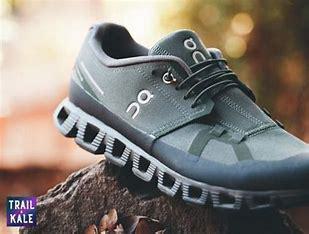
Brand: ON
Model: Cloud 5